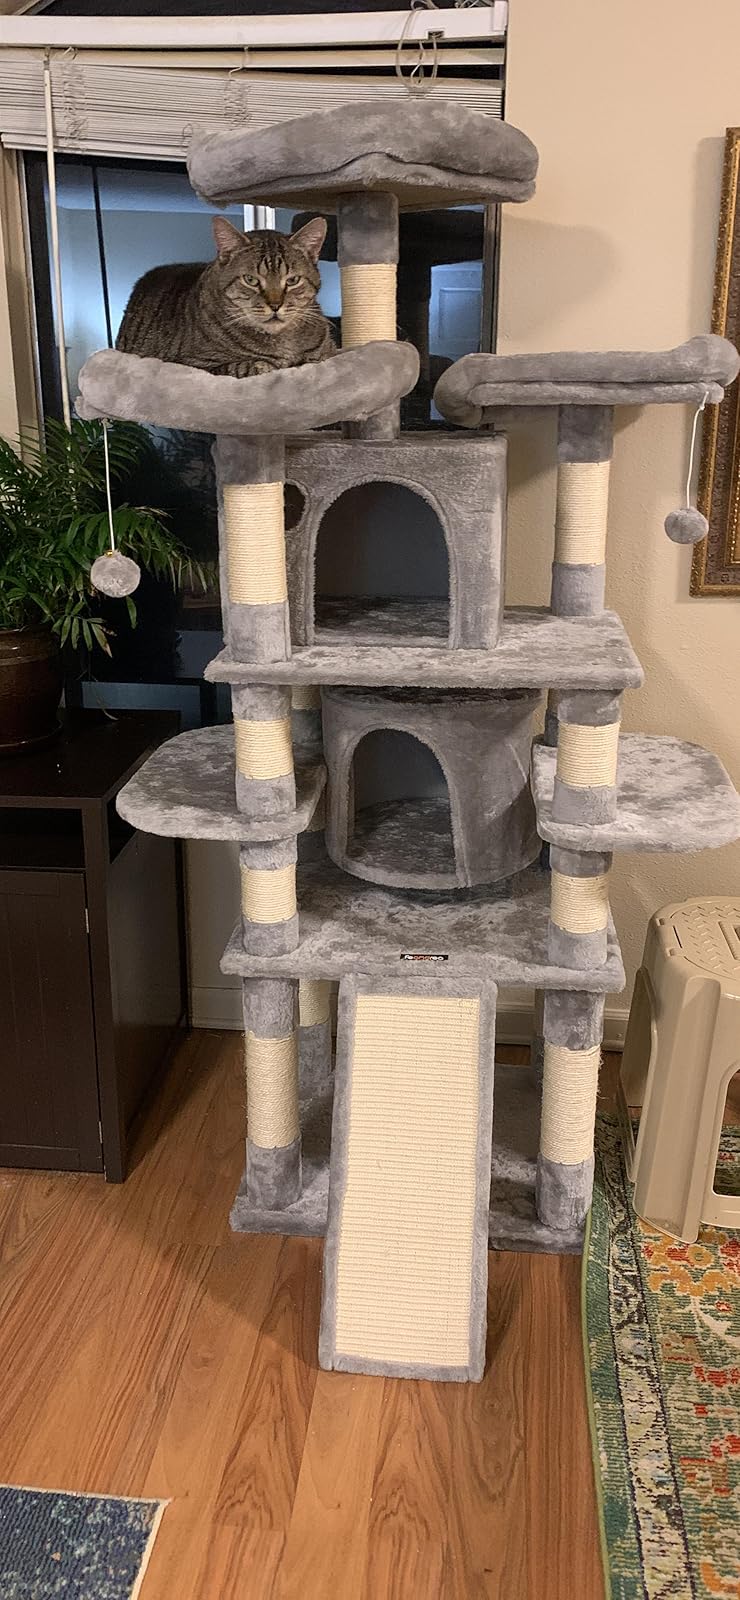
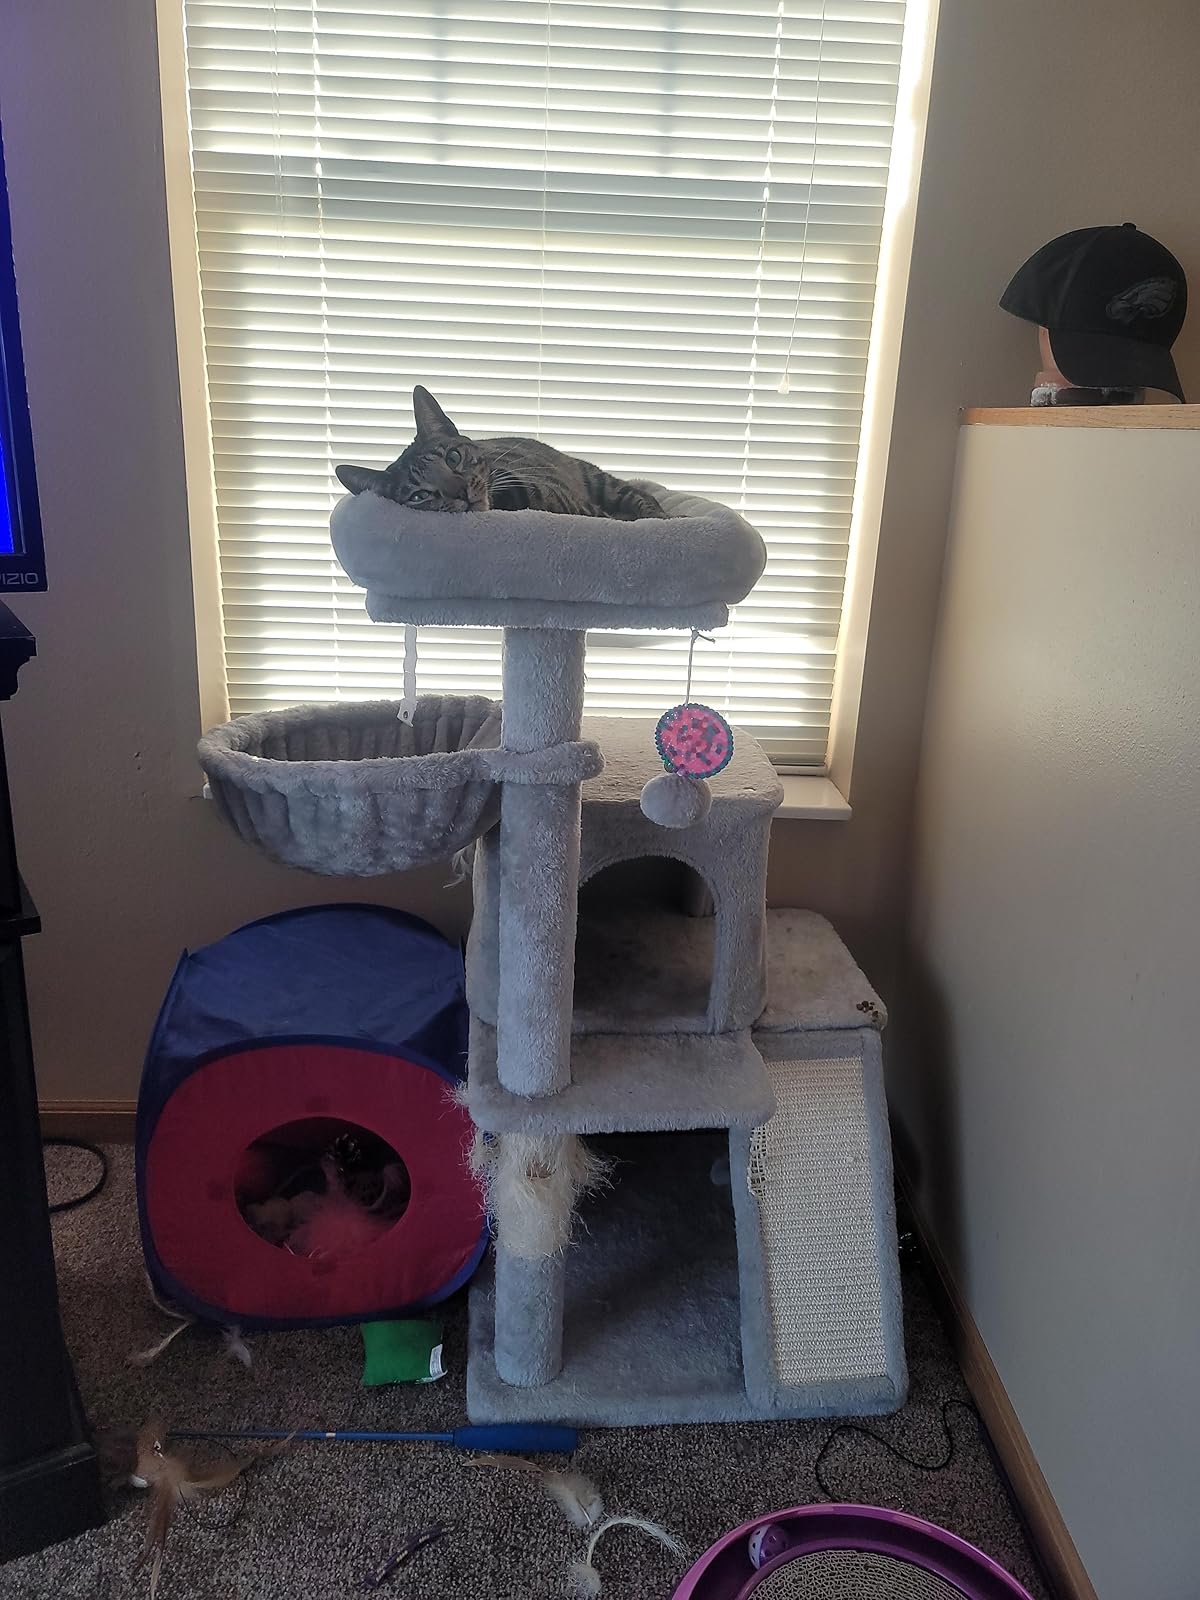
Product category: items_cat tree
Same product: no